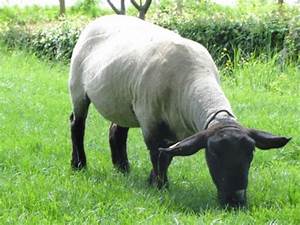
Label: pecora